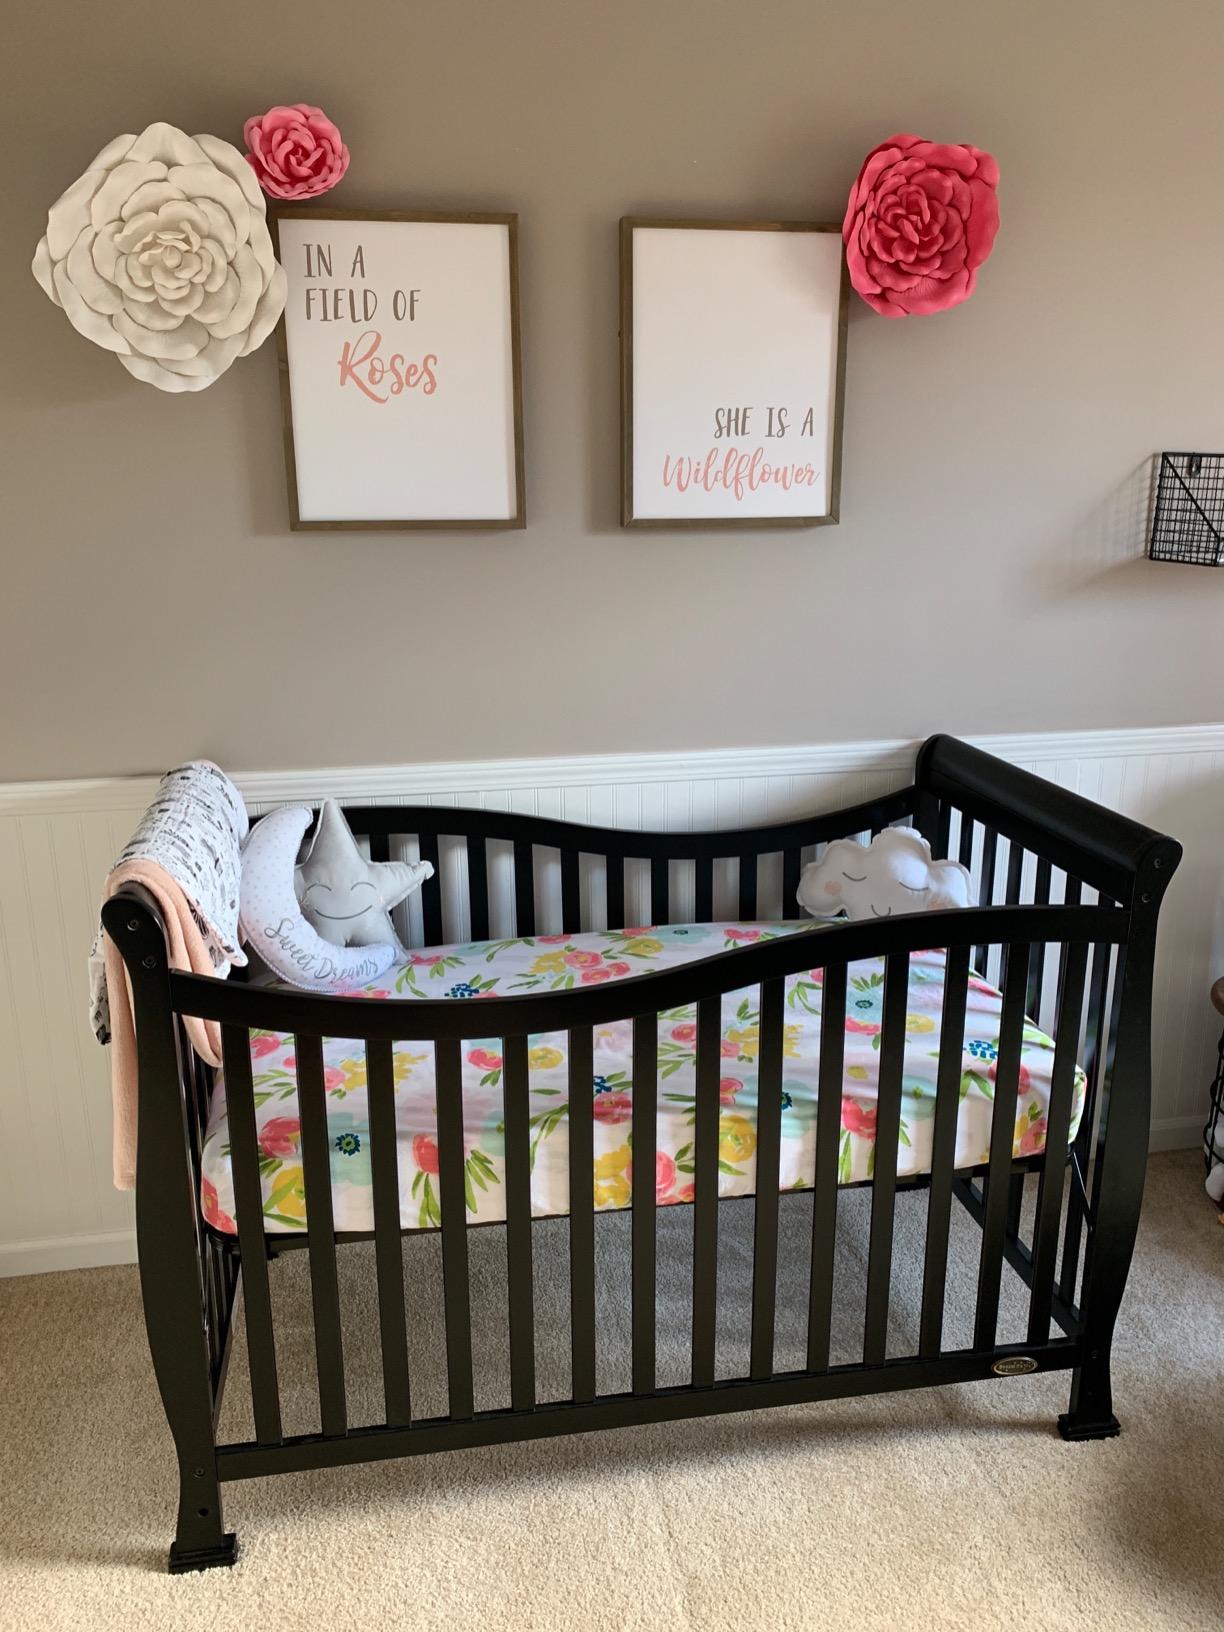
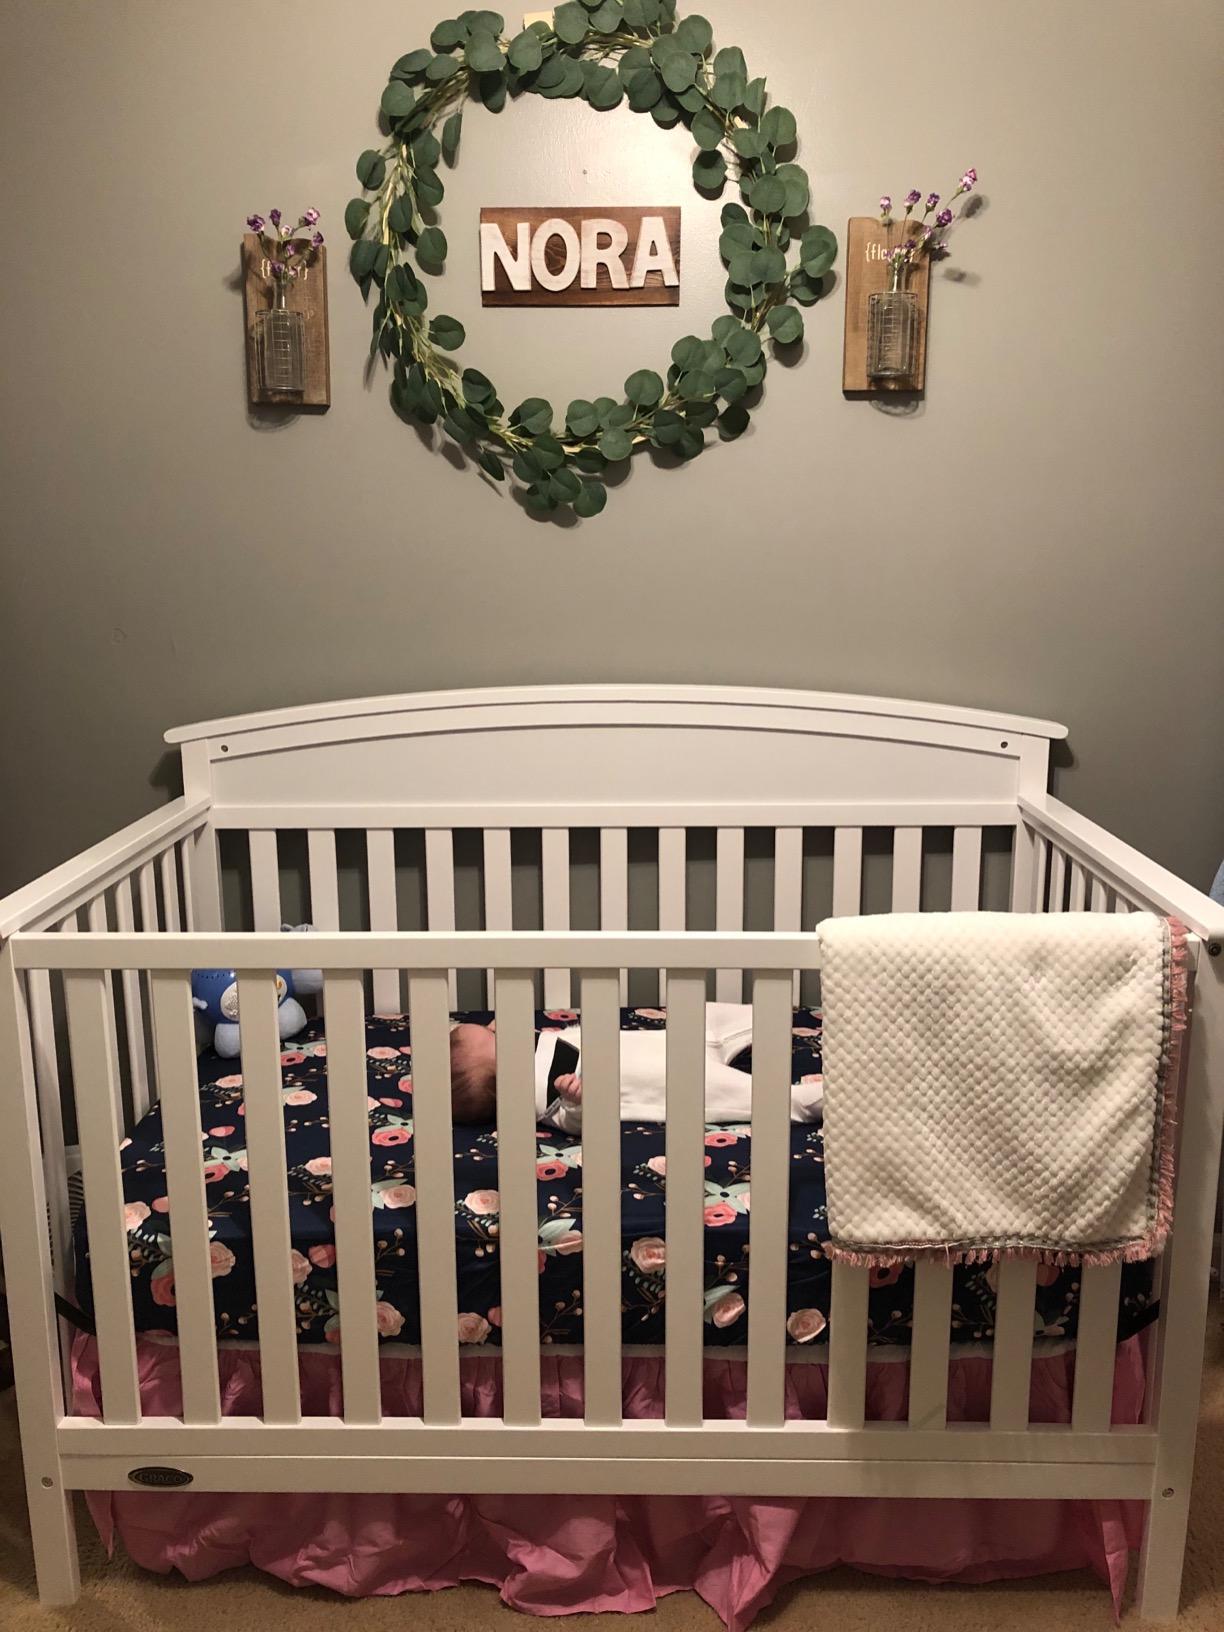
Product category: products_crib
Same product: no